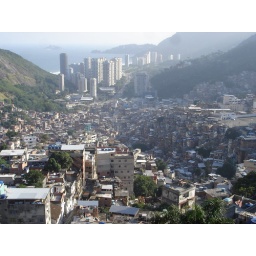
Dont swim in the beach in the bay, all the crap flows down the hill through the favela and into the sea here!